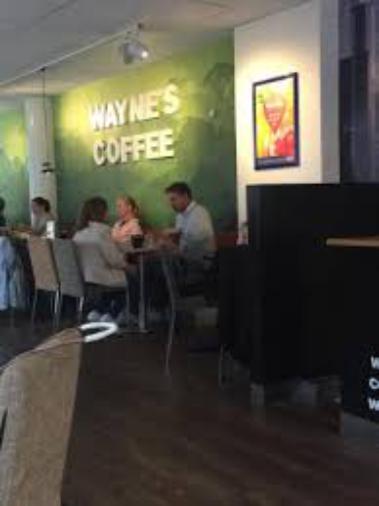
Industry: Food